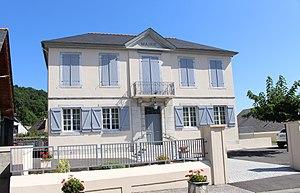
Mairie de Bartrès (Hautes-Pyrénées)
Bartrès est une commune française située dans le département des Hautes-Pyrénées, en région Occitanie.